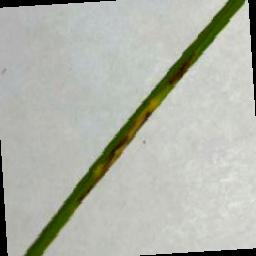
Label: Rice___Leaf_Blast